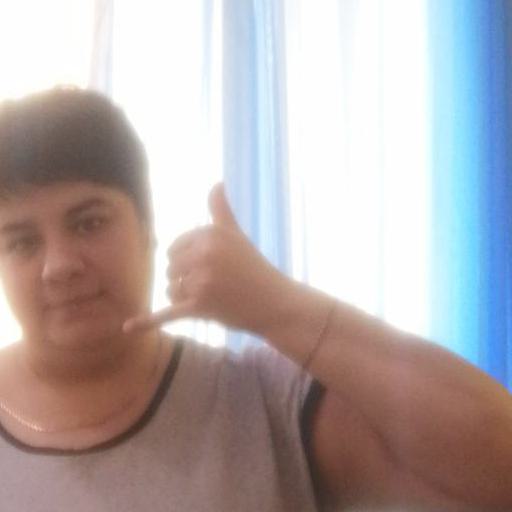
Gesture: call